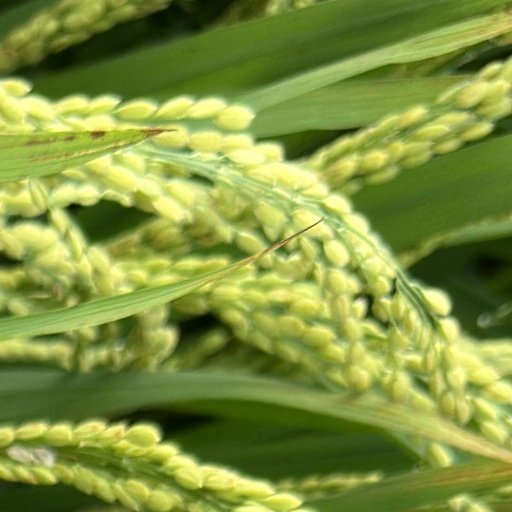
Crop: rice